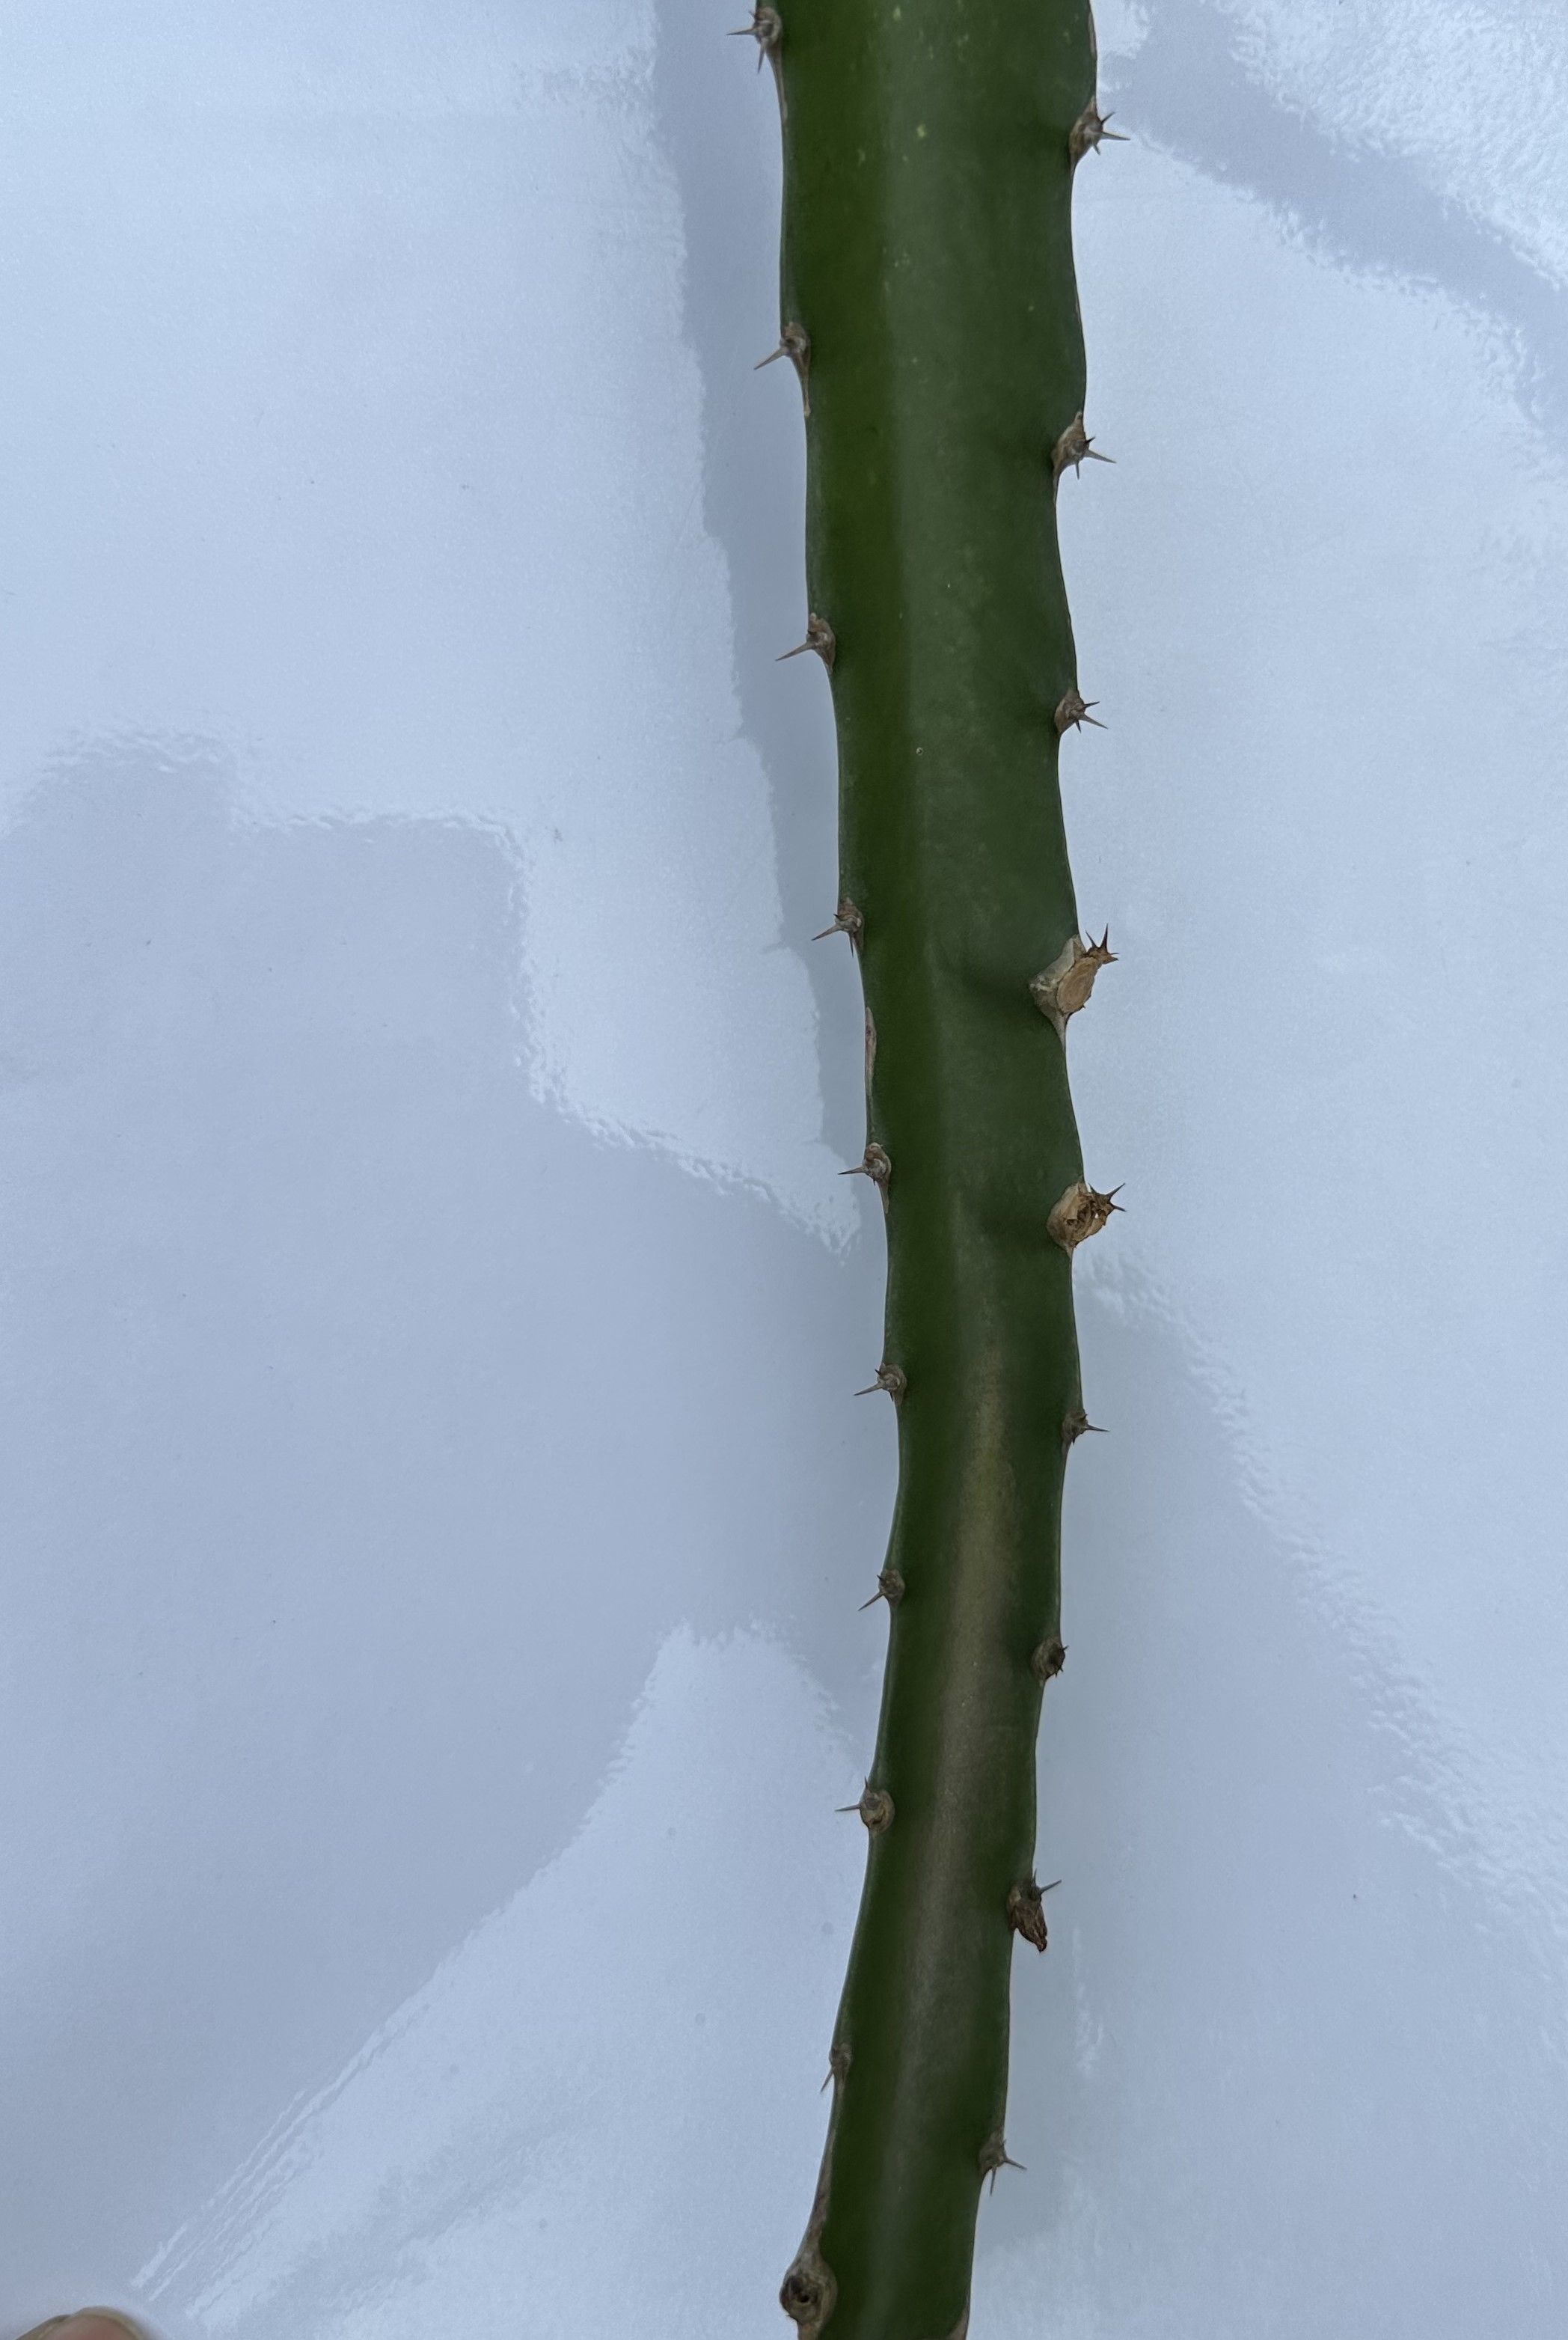
Label: Good leaf